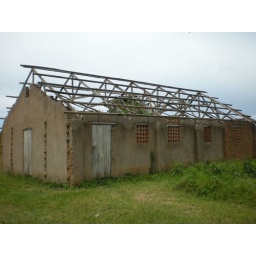
Church next door (lost roof in a wind storm)